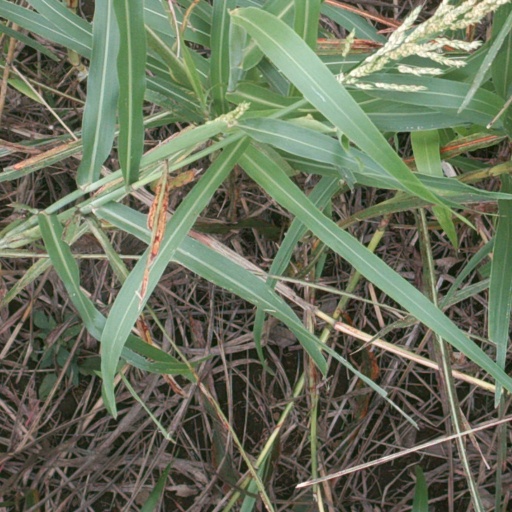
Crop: sorghum